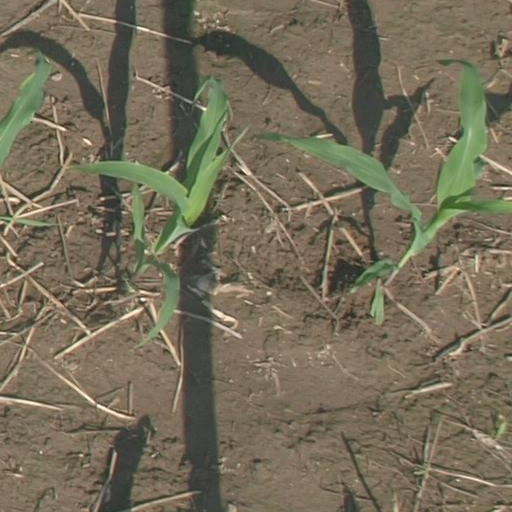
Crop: maize; corn